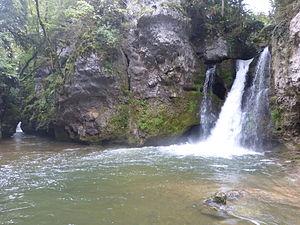
Tine de Conflens, où le Veyron conflue dans la Venoge.
La Tine de Conflens, du patois vaudois signifiant chute des confluents, est un cirque rocheux où confluent la Venoge et Veyron. Elle est située à un tripoint entre les communes de Ferreyres, de La Sarraz et de Chevilly, dans le canton de Vaud, en Suisse.